Shabo people

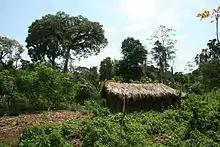
A Shabo house in the village of Yeri (Gambela Region).

Their livelihood is based on slash-and-burn or fire-fallow agriculture, although hunting with spears and dogs, fishing, and gathering wild roots and berries plays an important role in their economy. Bush meat is transported in a net, called "kenken", from the forest to the house and markets. The Shabo live in small cleared plots in the middle of dense forests, which are being gradually deforested by the coffee agribusiness. Their small huts, made with pieces of wood and palm-leaves, stand in the middle of the cleared area, surrounded by haphazard cultivations of sorghum and corn. After six or seven years, the plot is left to fallow and a new plot is opened nearby. As among the Majangir, Shabo family units are well spaced out. There are no villages in the usual sense of the term. The Shabo have traditionally exchanged game, fish, skins and honey with the people of the Ethiopian Highlands.